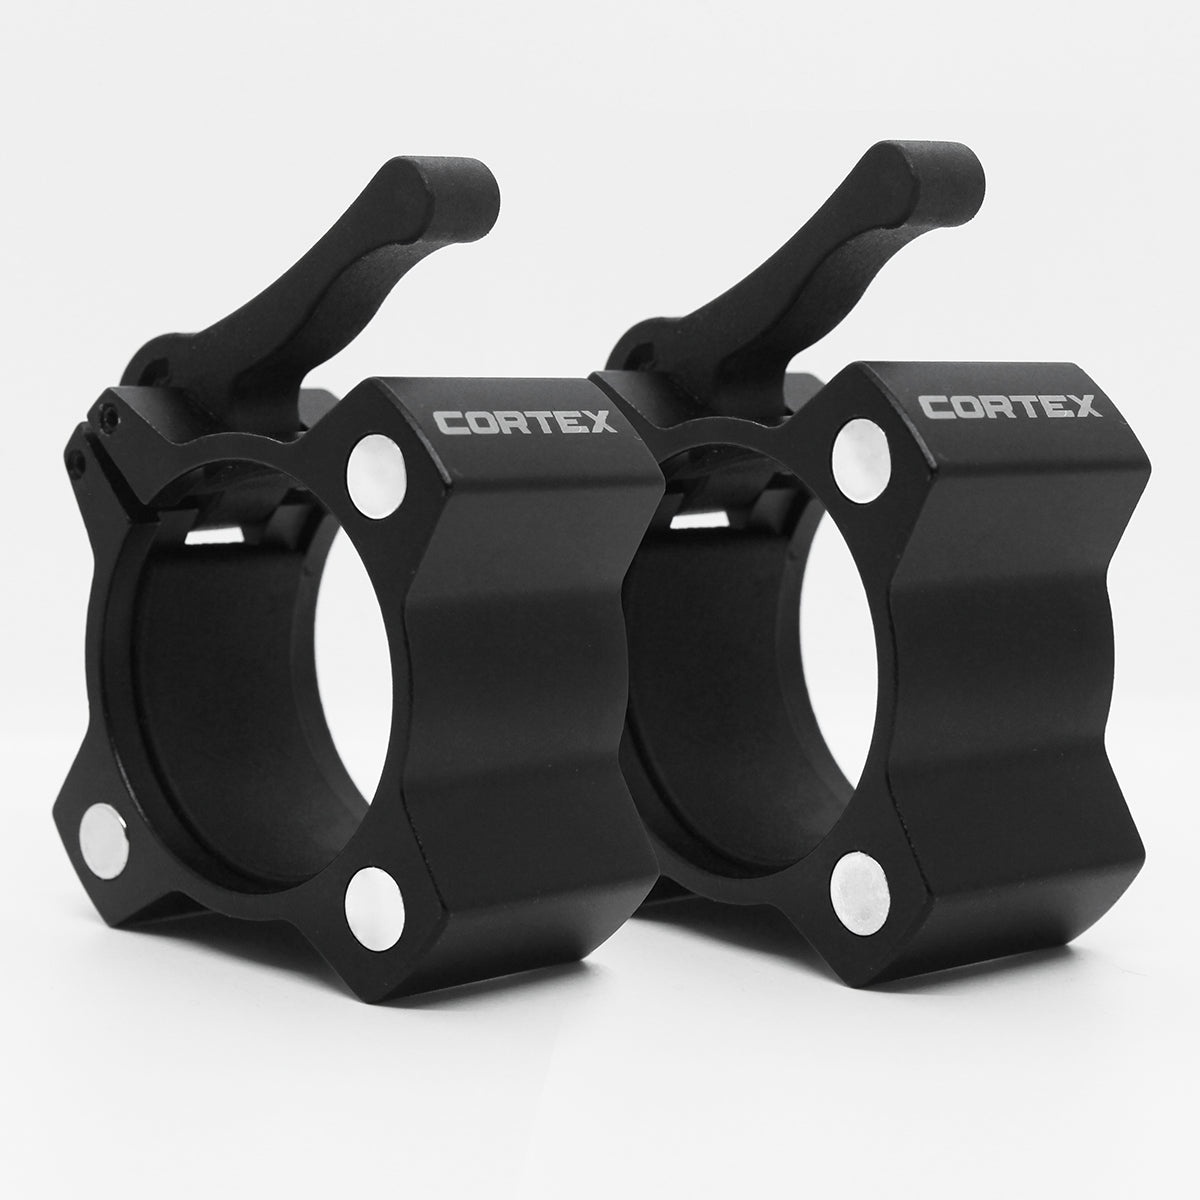
CORTEX Alpha Series Magnetic Barbell Collars (Aluminum, Olympic)
Brand: DDV420
Keep your weights secure during workouts with the fast-locking Cortex Alpha Series Olympic Magnetic Collars. Made from commercial quality aluminium, these collars are built to last and offer superior clamping power. The high strength magnets make them easy to store on your rack or rig, making them easy to find when you next need them. The black interior lining also helps protect your bars, weights and collars. Compatible with any Olympic bar, dumbbell, or 50mm sleeve. GENERAL Suitable for Olympic sized bars 50mm diameter Material: Aluminium Quick Release Magnetic properties allowing maximum hold Black Rubber interior lining to protect bar and collars 36mm wide WARRANTY: 12 Months Parts replacement warranty
Category: Sporting Goods > Fitness & General Exercise Equipment > Weight Lifting > Free Weight Accessories > Weight Bar Collars